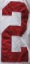
Number: 2